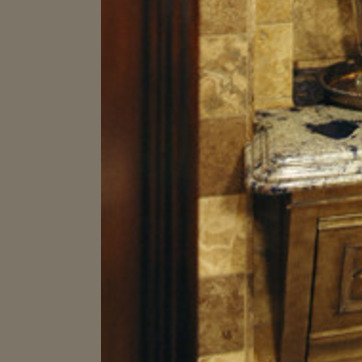
Material: wood